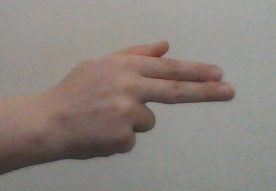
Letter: ghain